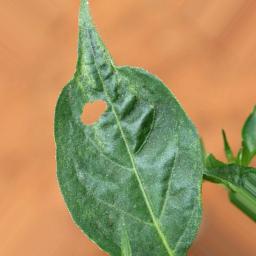
Label: mites_and_trips